Roman Catholic Diocese of Jundiaí

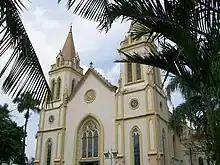
Cathedral of Our Lady of Exile

The Roman Catholic Diocese of Jundiaí is a diocese located in the city of Jundiaí in the ecclesiastical province of Sorocaba in Brazil.